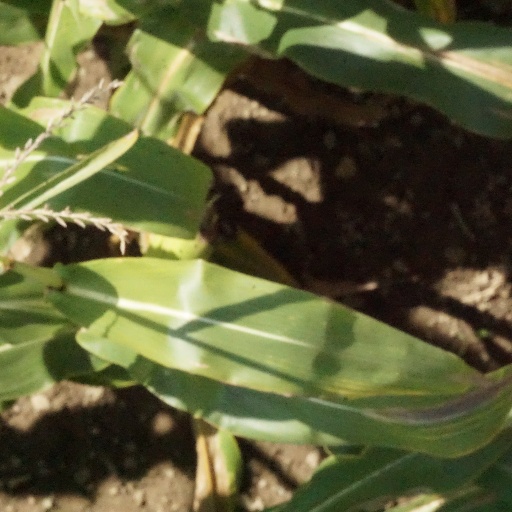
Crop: maize; corn